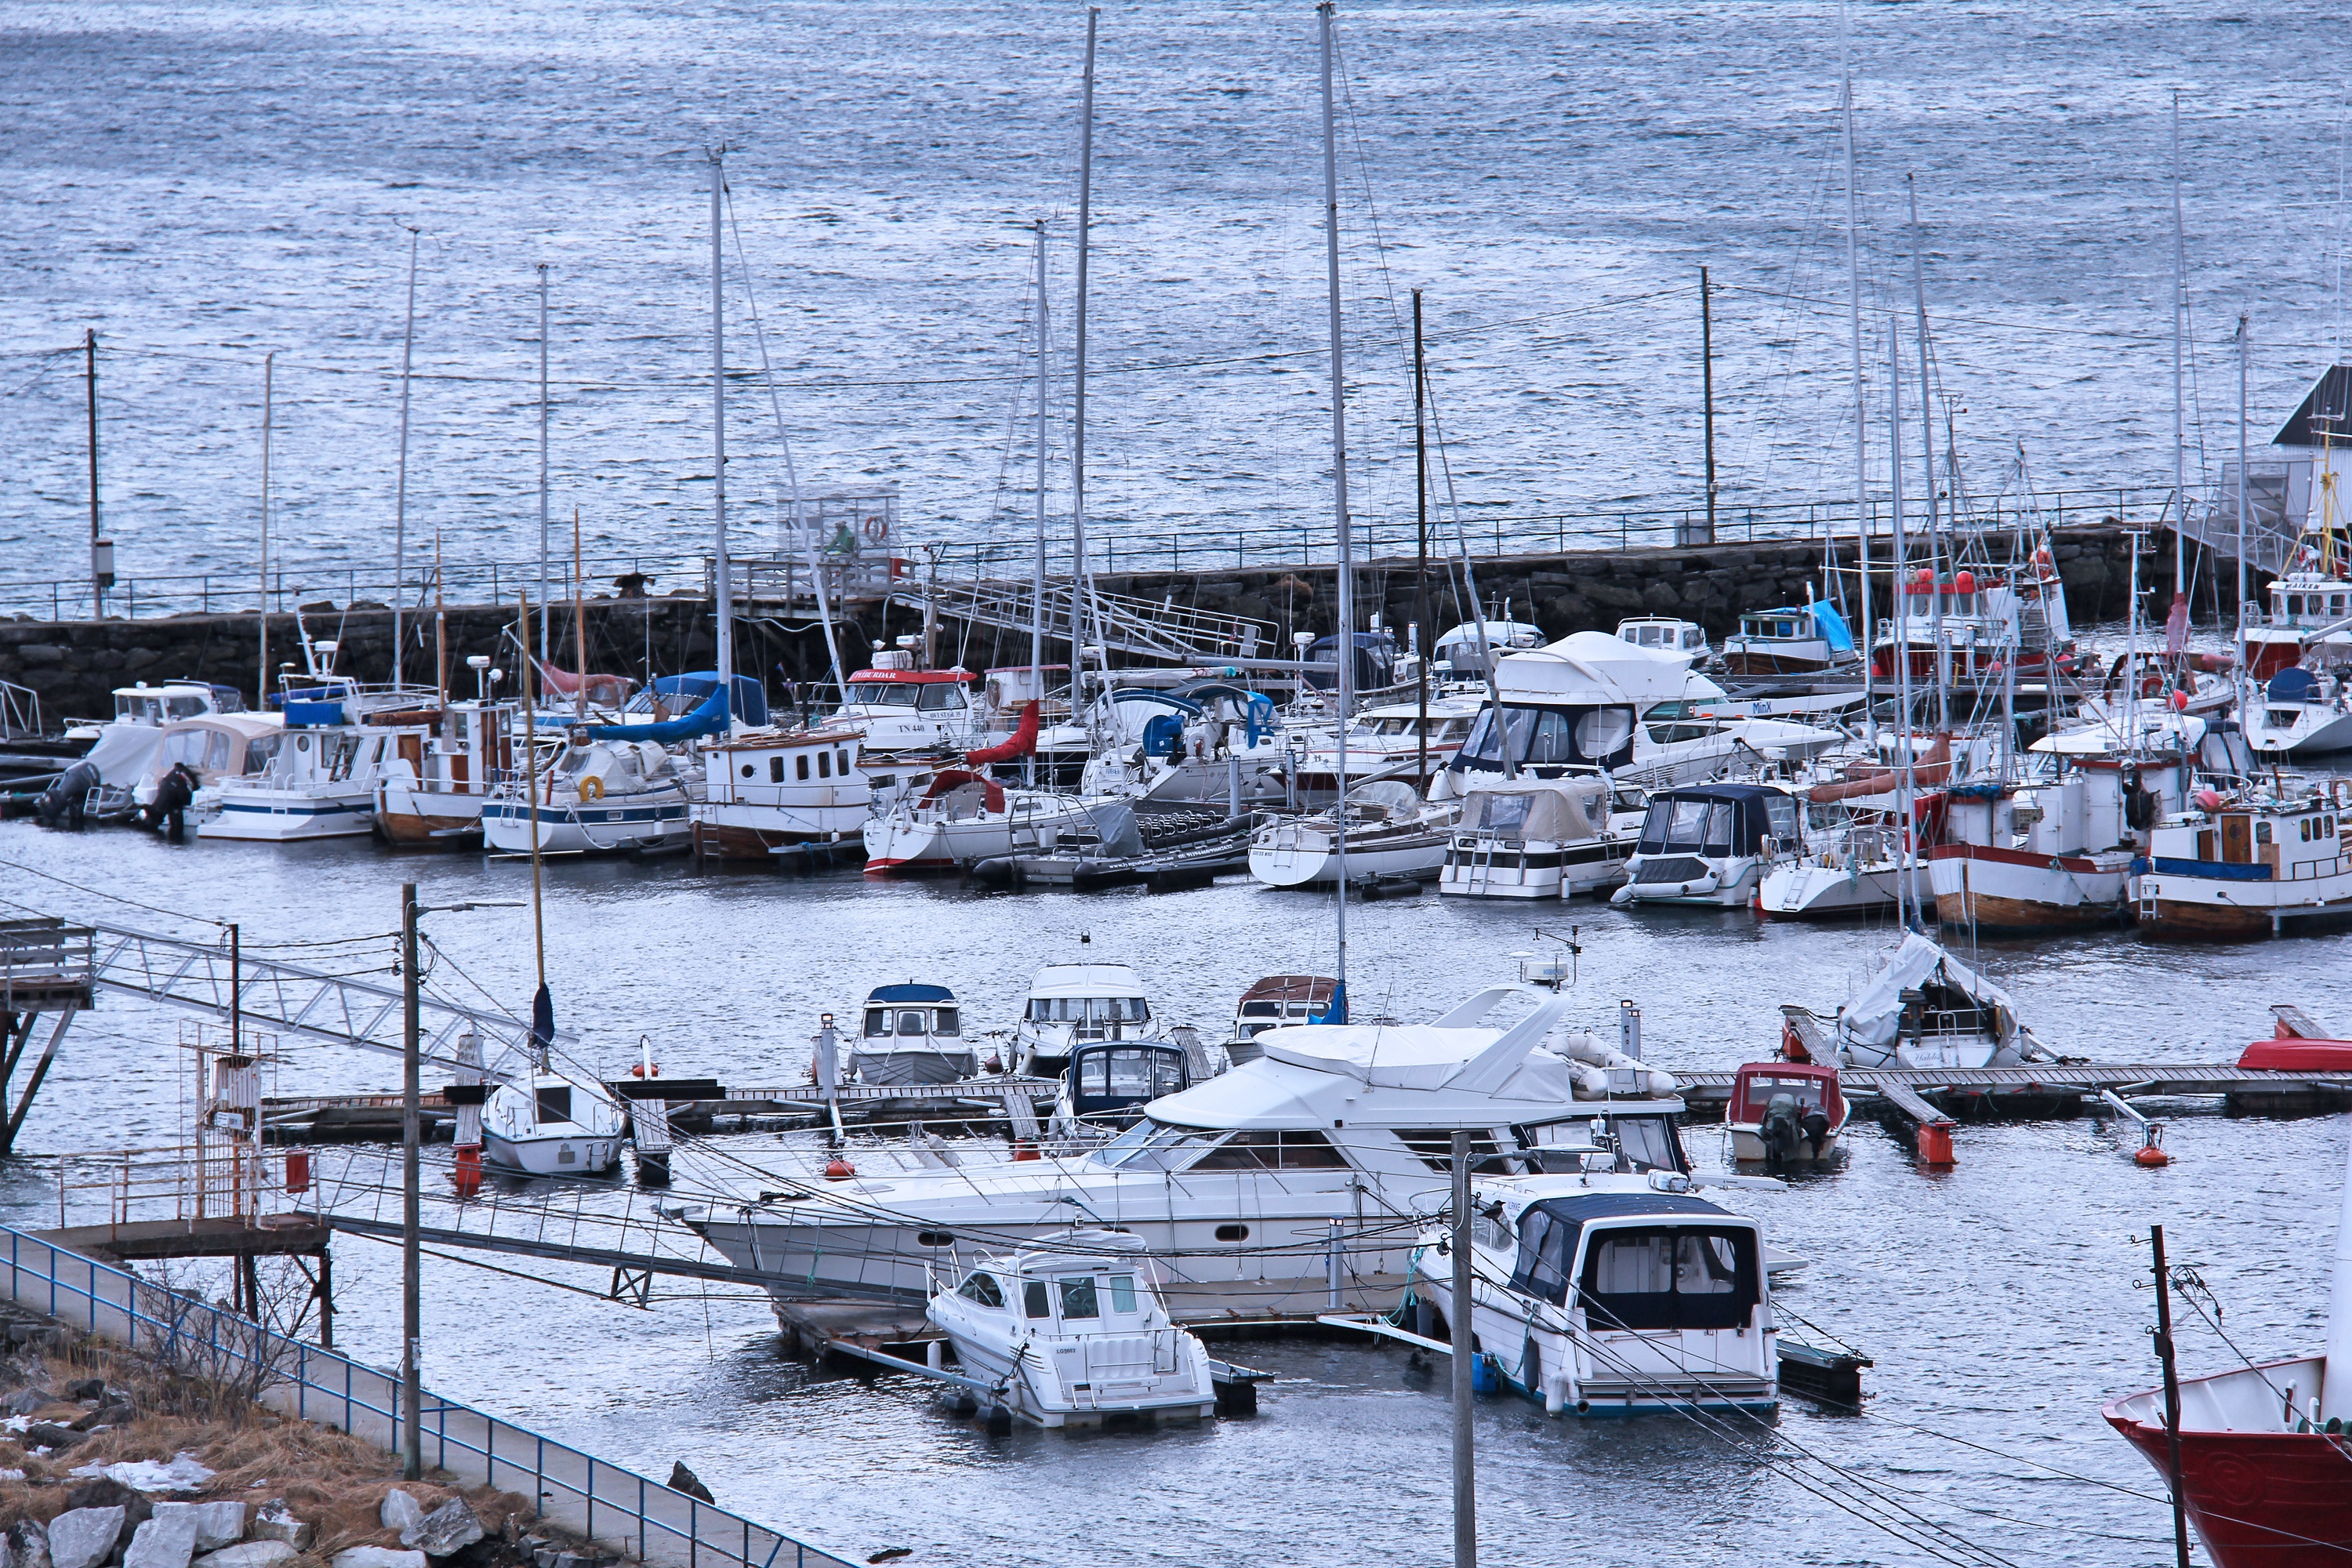
sea, outdoor, mountain, cold, winter, dock, cloud, sky, white, boat, morning, travel, europe, vehicle, scenic, scenery, calm, harbor, fjord, marina, port, arctic, beautiful, norway, visit, norwegian, scandinavia, nordic, freezing, habour, tromso, the arctic circle, tromso harbour port